Largest and heaviest animals

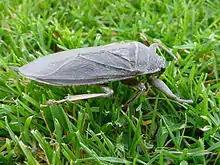
Giant water bug walking over land

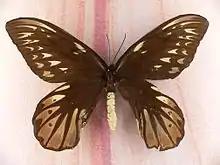
Queen Alexandra's birdwing.

Insects, a class of Arthropoda, are easily the most numerous class of organisms, with over one million identified species, and probably many undescribed species. The heaviest insect is almost certainly a species of beetle, which incidentally is the most species-rich order of organisms. Although heavyweight giant wetas ("Deinacrida heteracantha") are known, the elephant beetles of Central and South America, ("Megasoma elephas") and ("M. actaeon"), the Titan beetle ("Titanus giganteus") of the neotropical rainforest or the Goliath beetles, ("Goliathus goliatus") and ("G. regius"), of Africa's rainforest are thought to reach a higher weight. The most frequently crowned are the Goliath beetles, the top known size of which is at least and . The elephant beetles and titan beetle can reach greater lengths than the Goliath, at up to , respectively, but this is in part thanks to their rather large horns. The Goliath beetle's wingspan can range up to .